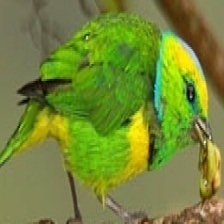
Species: GOLDEN CHLOROPHONIA
Scientific name: CHLOROPHONIA CALLOPHRYS